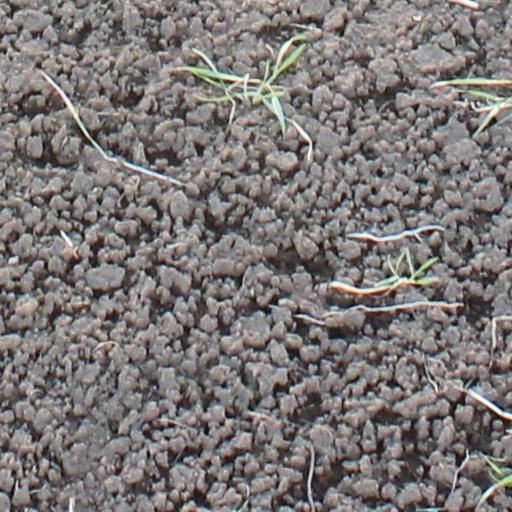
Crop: wheat